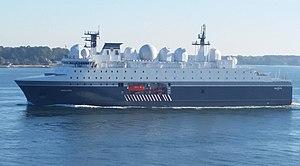
Le FS Marjata IV est un navire de recherche norvégien pour les forces armées norvégiennes, commandé par le Storting en 2010. Il a été baptisé le 6 décembre 2014 par la Première ministre Erna Solberg. Le navire est dirigé par un équipage du service de renseignement norvégien.